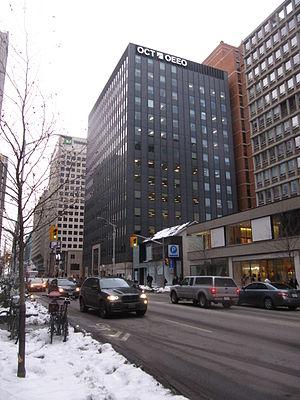
L’édifice de l’Ordre des enseignantes et des enseignants à Toronto